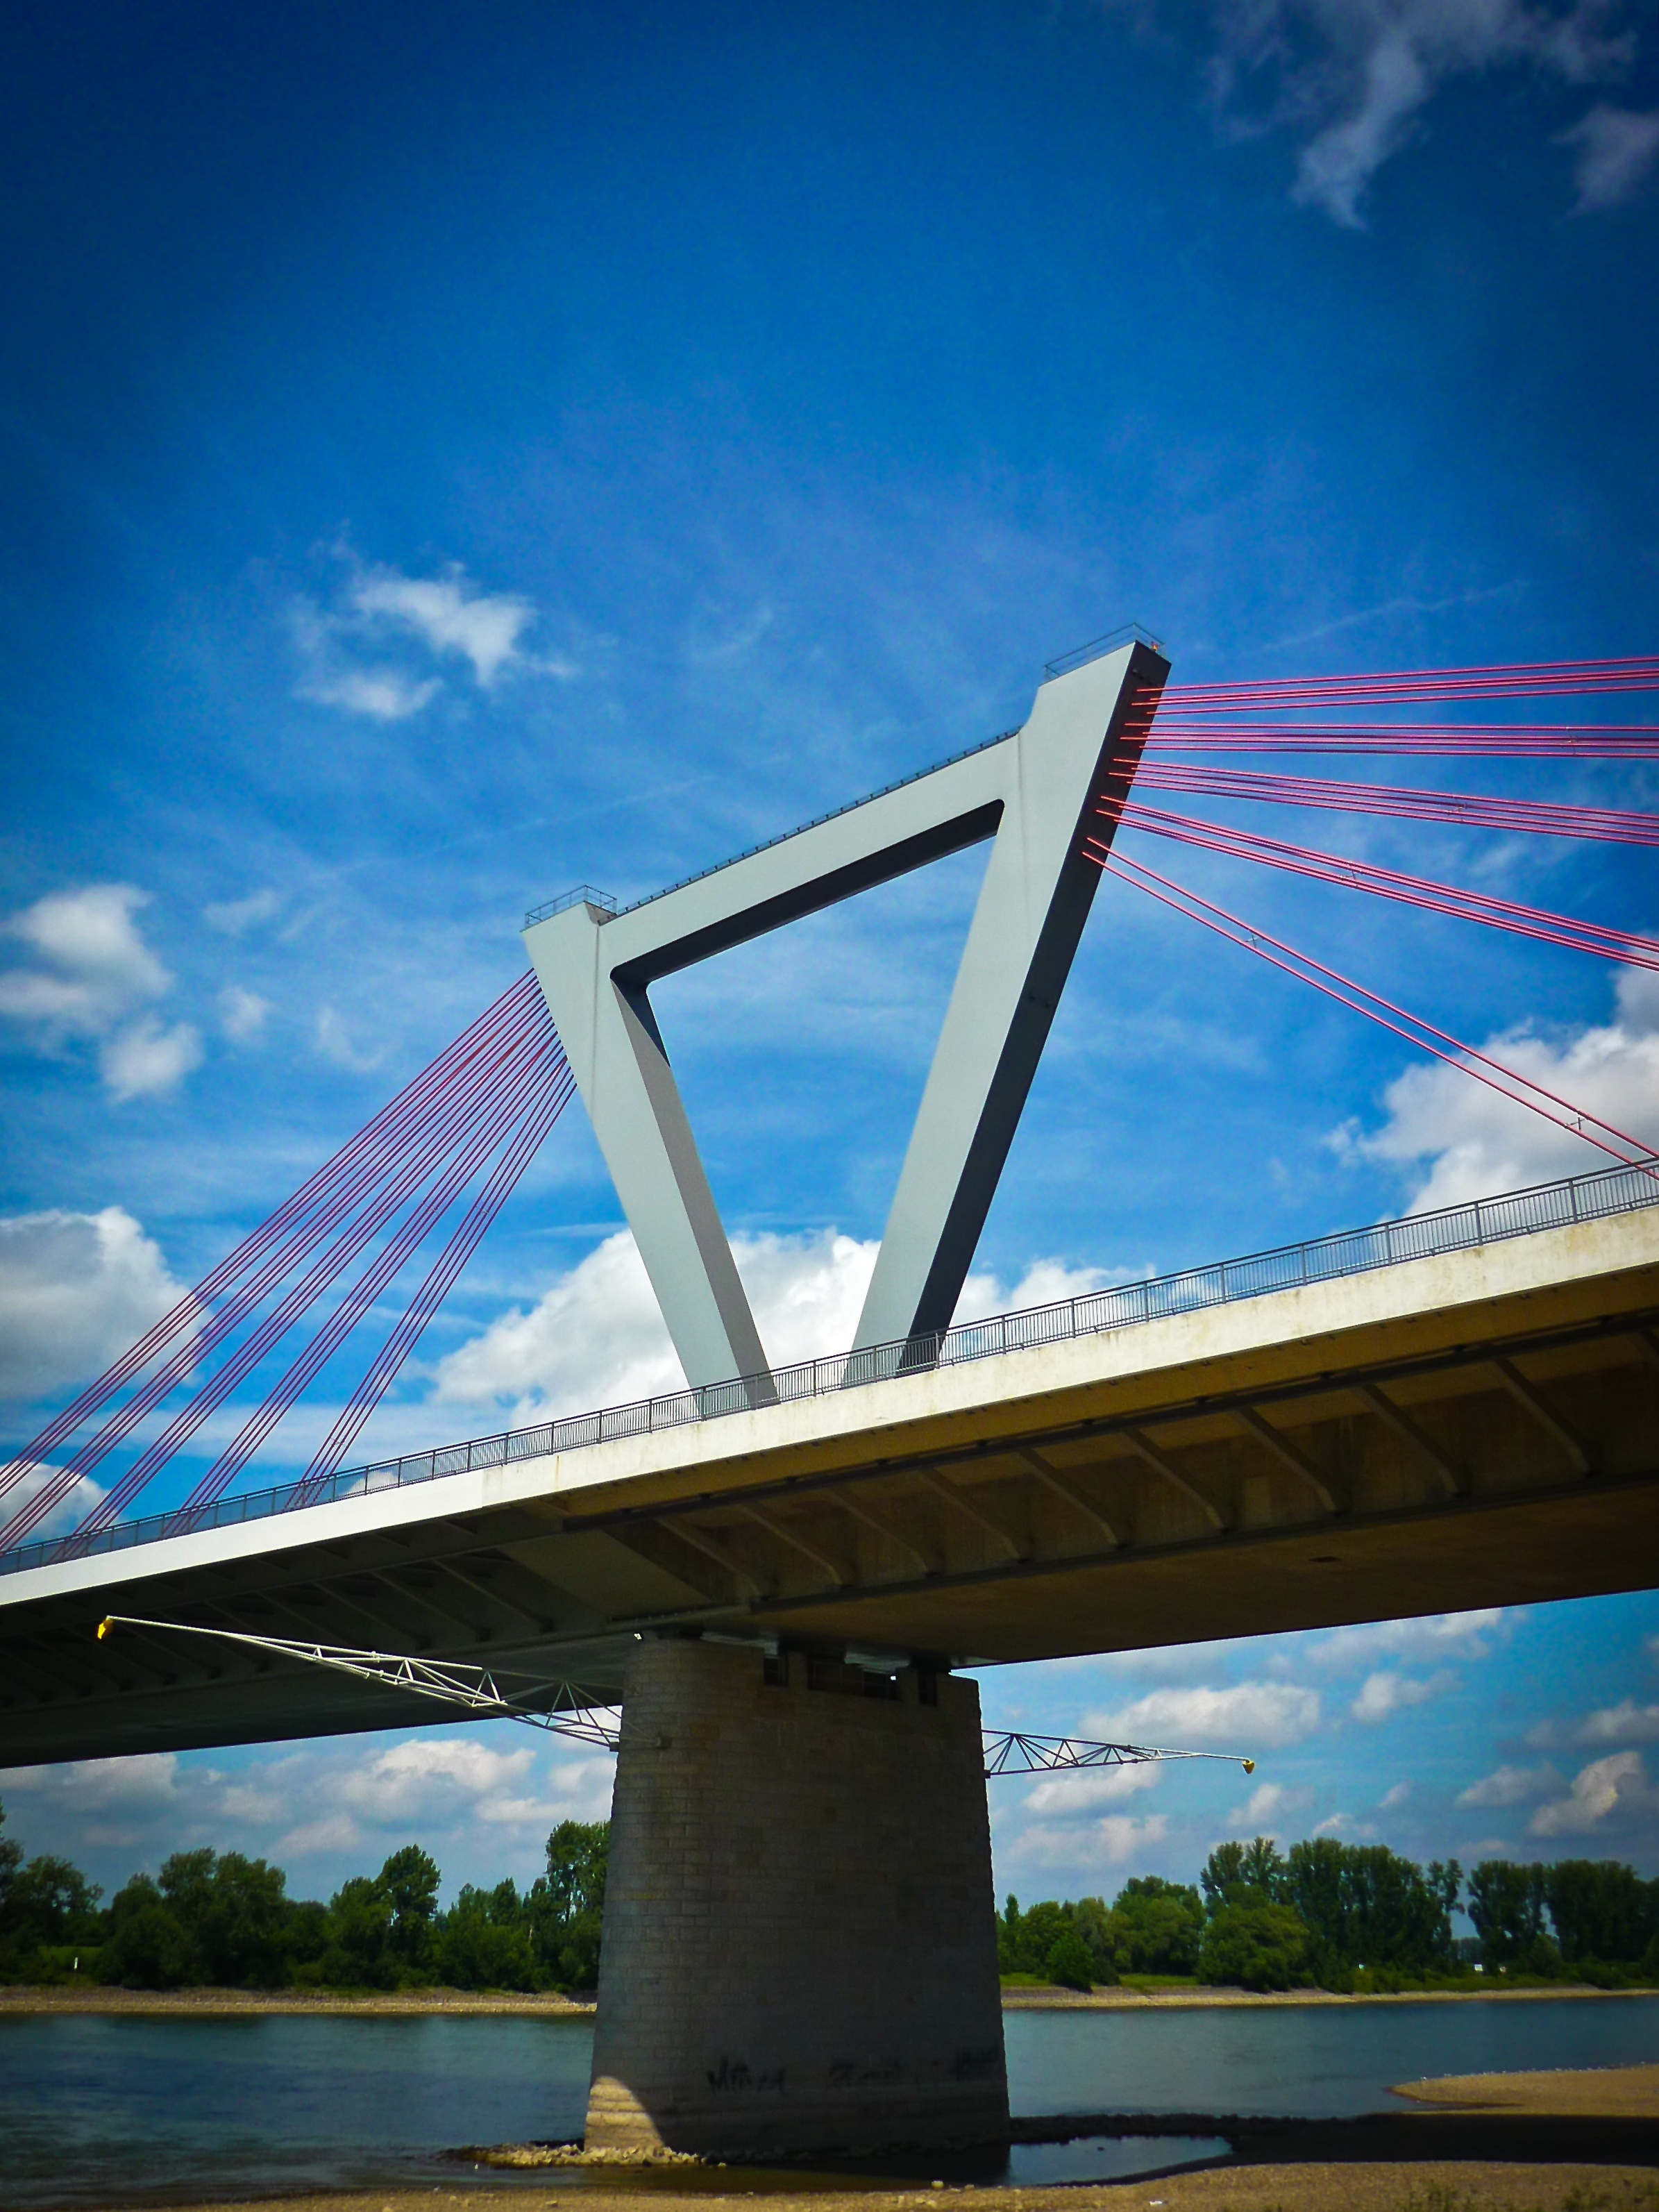
water, cloud, architecture, structure, sky, bridge, suspension bridge, construction, reflection, landmark, transition, rhine, dusseldorf, cable stayed bridge, nonbuilding structure